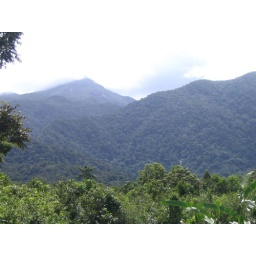
Cape Tribulation area: The mountain peek is always covered in cloud